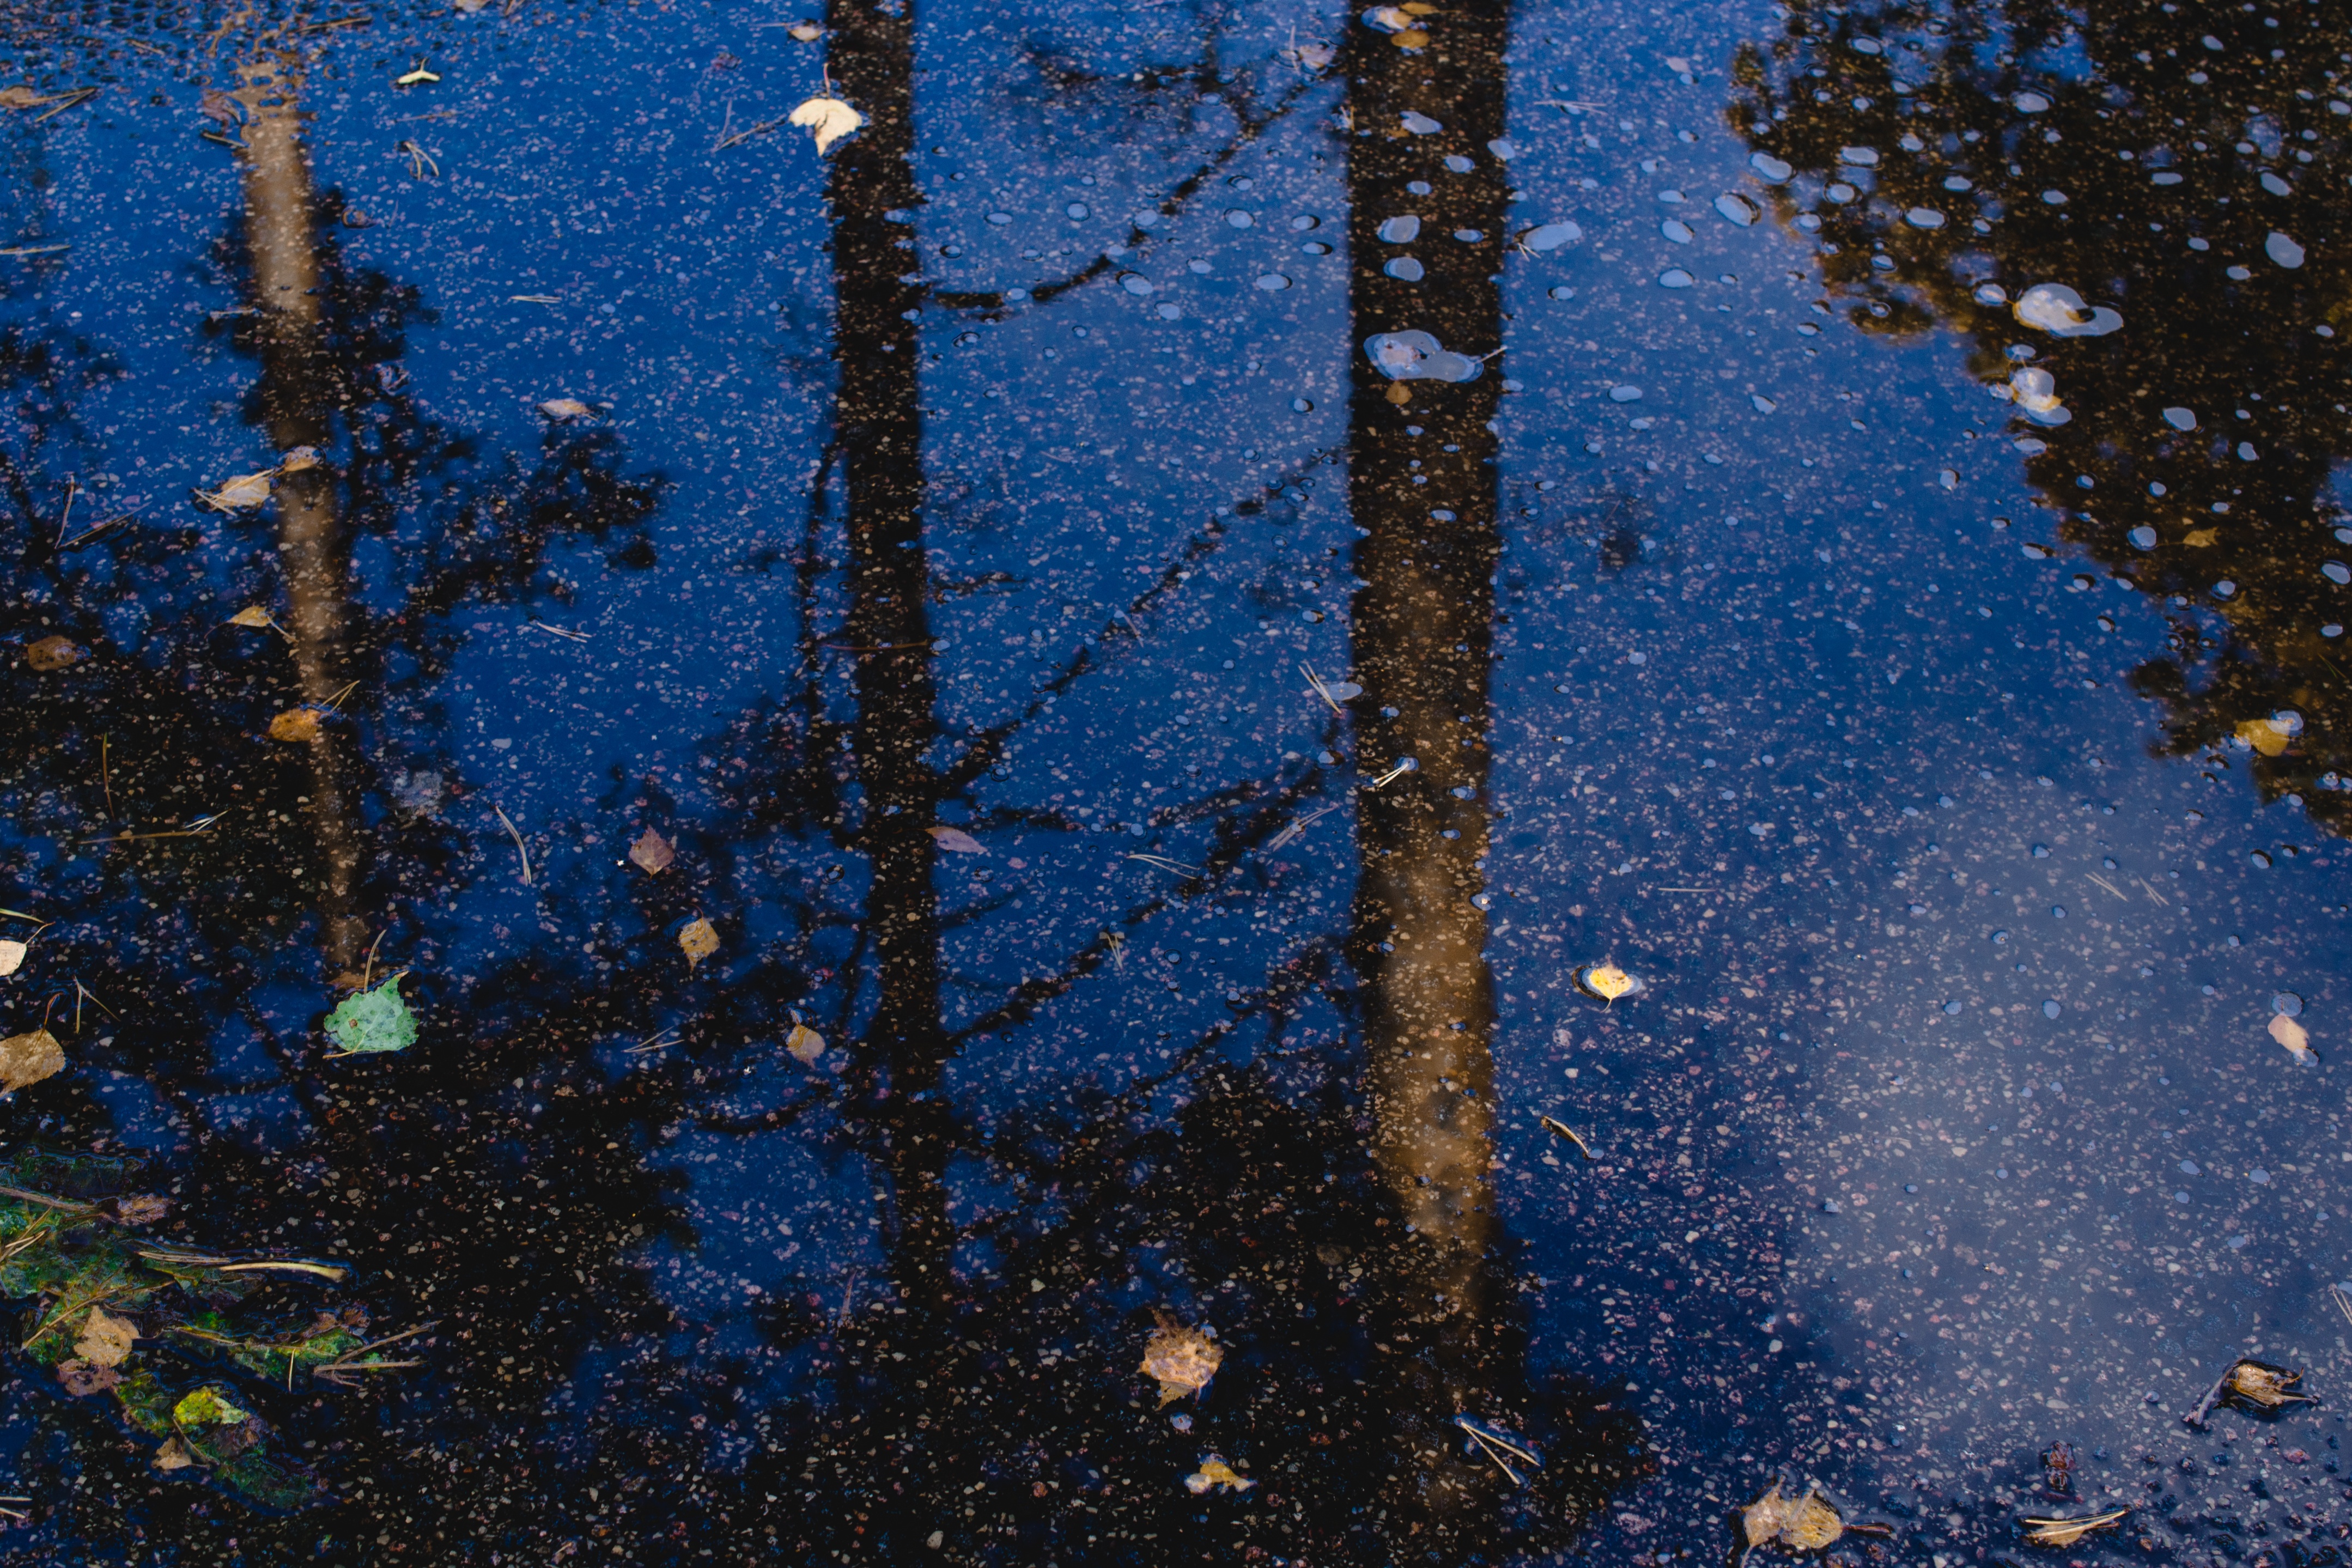
tree, water, nature, snow, winter, sunlight, texture, leaf, frost, asphalt, ice, reflection, autumn, weather, soil, blue, season, freezing, woody plant